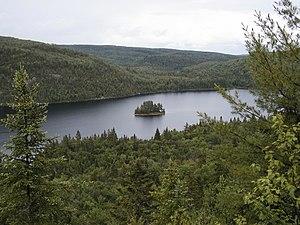
Île aux pins, parc de la Mauricie, Québec, Canada
Les forêts orientales transitionnelles sont une écorégion terrestre nord-américaine du type Forêts tempérées d'arbres à feuilles caduques du World Wildlife Fund.